Cinema of Mexico

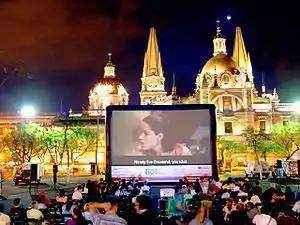
Guadalajara International Film Festival

In 1948 there was another "first" for Mexican cinema: The trilogy of "Nosotros los Pobres", "Ustedes los ricos" and "Pepe el Toro", starring Mexican icons Pedro Infante and Evita Muñoz ("Chachita") and directed by Ismael Rodríguez.